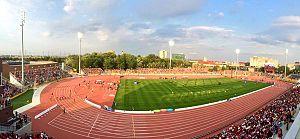
Les épreuves d'athlétisme des Jeux panaméricains de 2015 se déroulent du 19 au 26 juillet au Pan Am and Parapan Am Athletics Stadium de Toronto, au Canada.